Joseph Gallagher

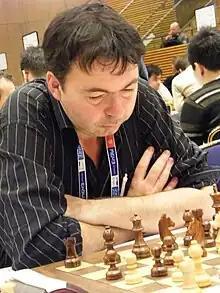
2008 Olympiad, Dresden

Joseph Gerald Gallagher (born in London, 4 May 1964) is a British-born Swiss chess player and writer. He was awarded the title of Grandmaster by FIDE in 1990 and has been the national champion of both Britain and Switzerland.